European enclaves in North Africa before 1830

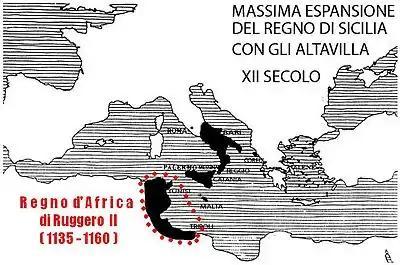
The Norman Kingdom of Africa in the 12th century

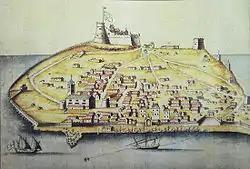
The Genoese island of Tabarka in the 18th century

Around the year 1000, small colonies of merchants began to appear in North Africa from the Republic of Amalfi and the Republic of Pisa. In 1133, Pisa negotiated a commercial treaty with the Almoravids, as did Genoa some five years later. As Almoravid power weakened, the Maritime Republics grew bolder and Pisa attempted to seize the Balearic Islands in 1114 In 1134, just one year after signing a commercial treaty with Béjaïa, Genoa attacked the city before sending a combined fleet with Pisa to seize Annaba in 1136. The Pisans themselves raided Tabarka in 1140. These Italian initiatives were particularly focused on gaining control of the lucrative coral trade. There are records of the coastal area of Marsacares (today El Kala) being under the jurisdiction, at various times, of Pisa and later, Genoa.